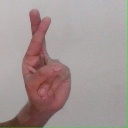
अक्षर: र